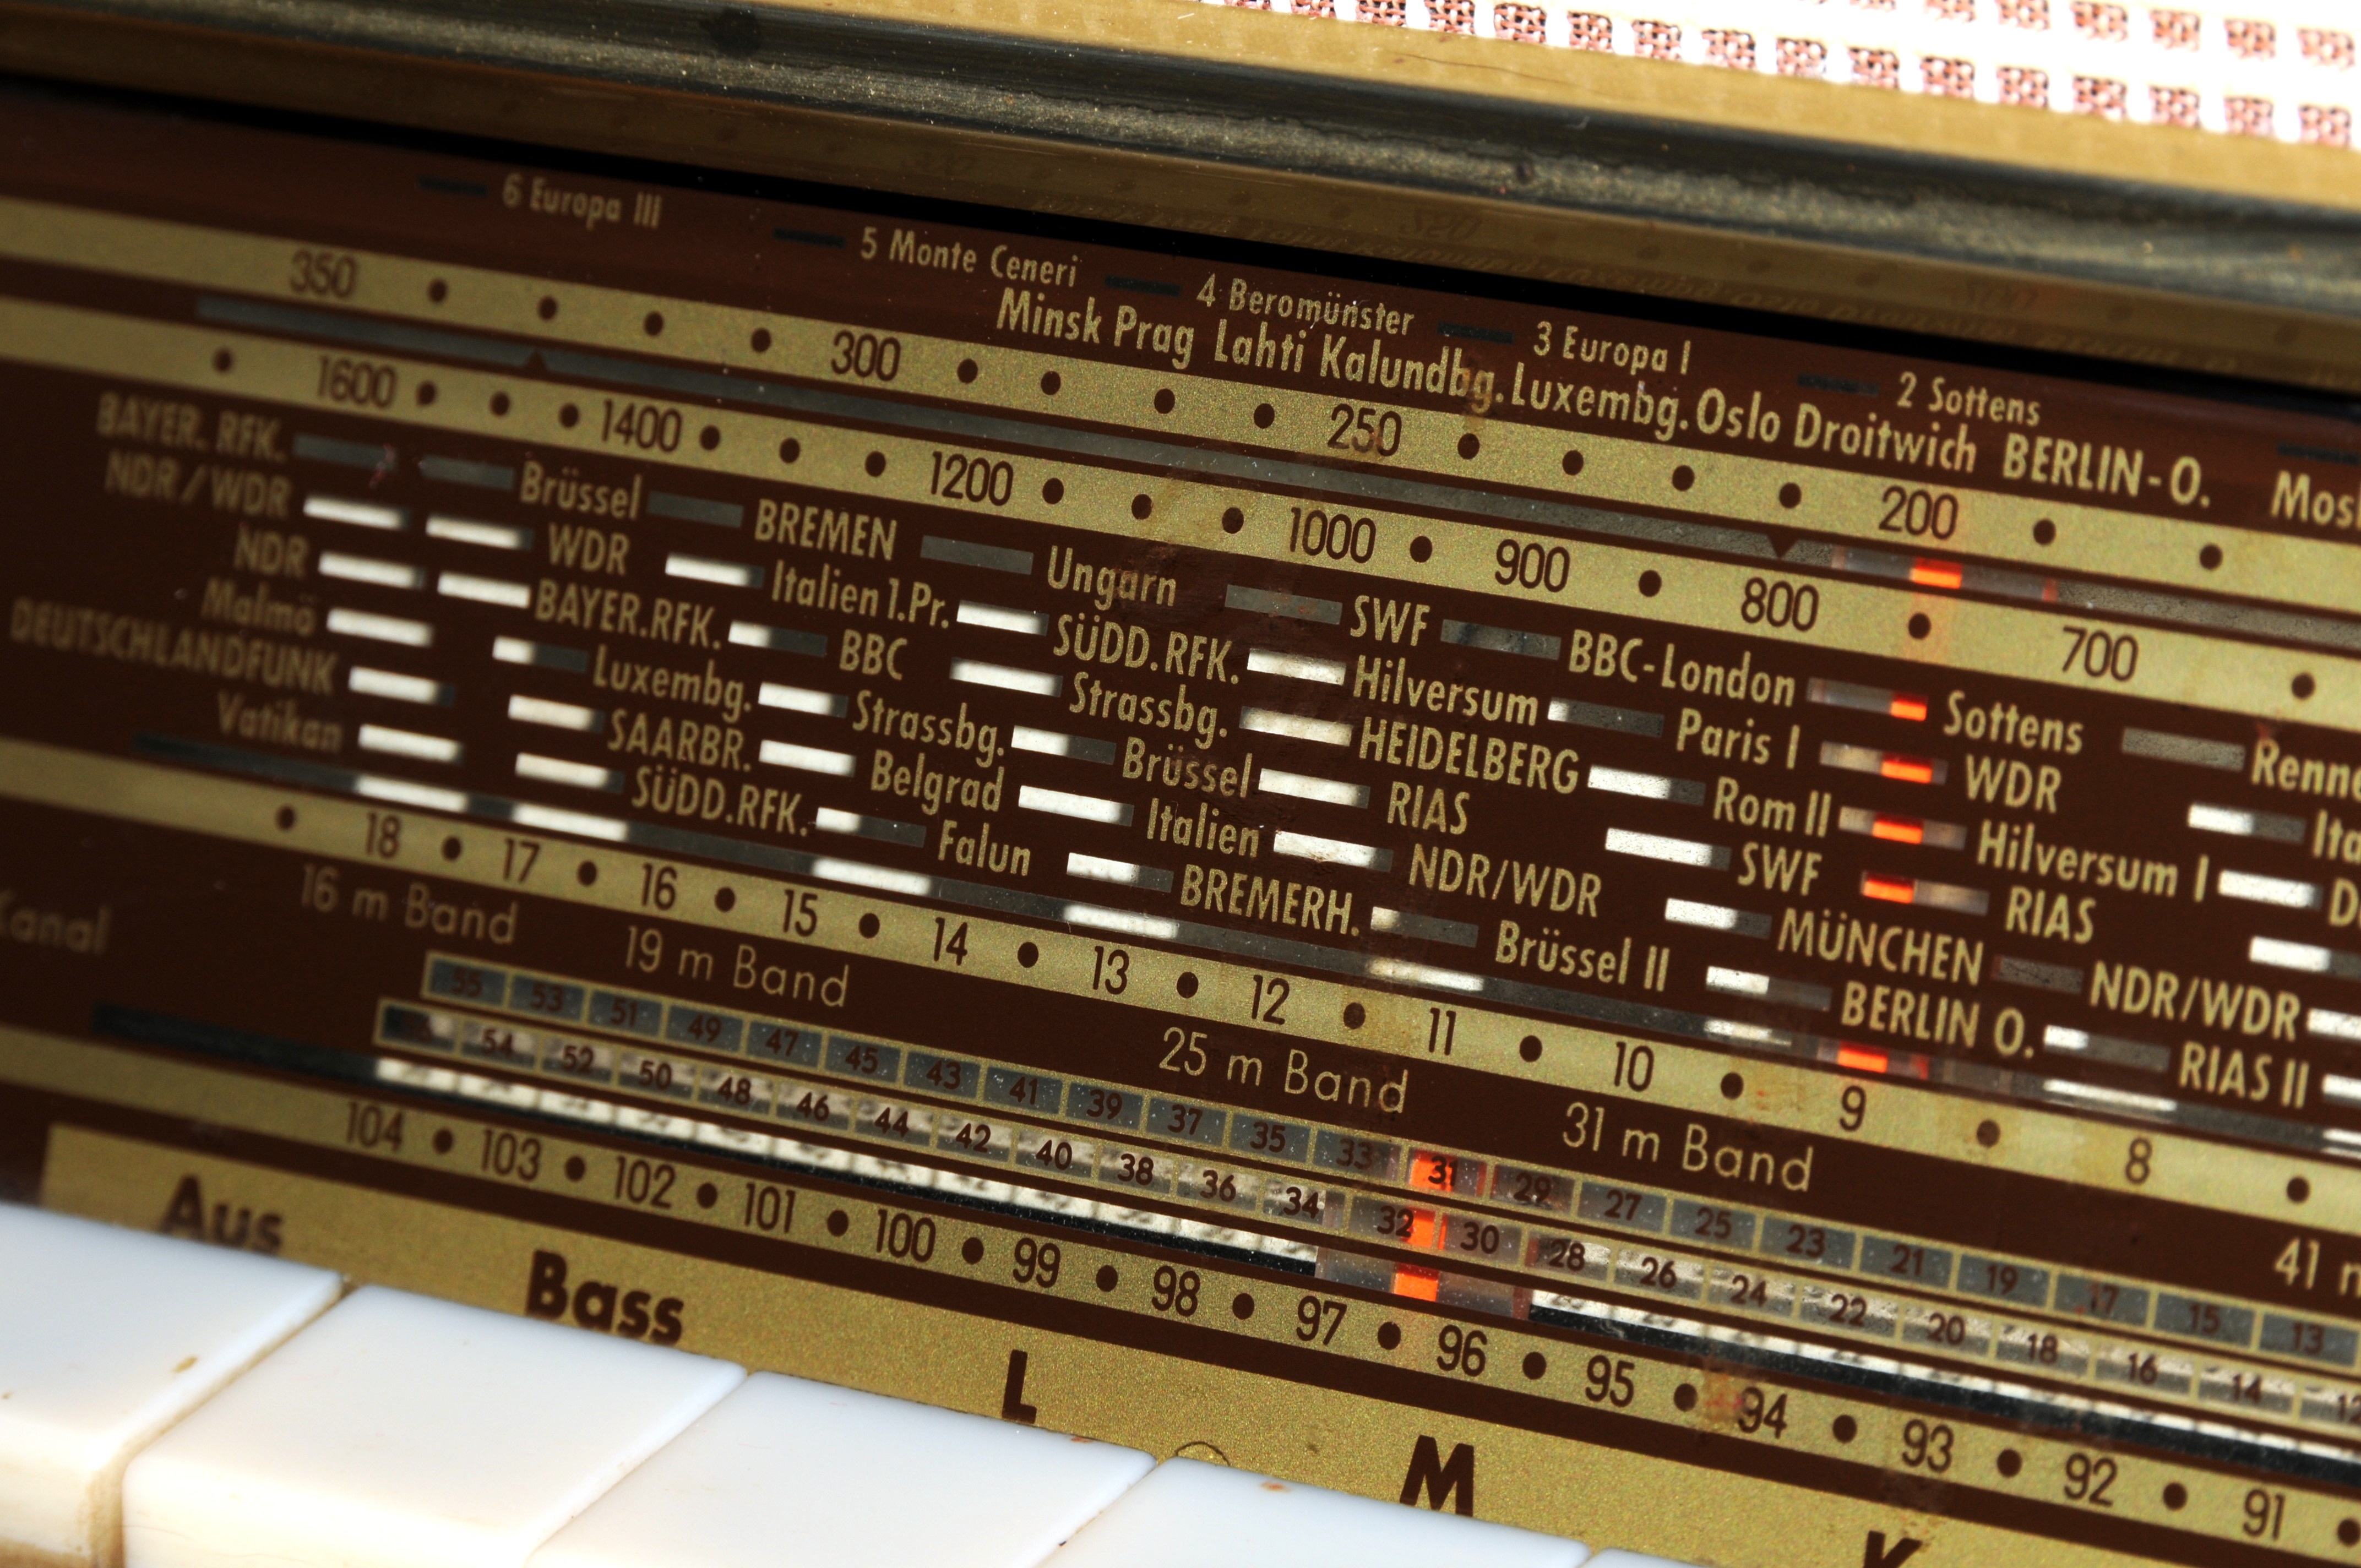
retro, nostalgia, radio, keys, fm, world receiver, medium wave, shortwave, transistor radio, long wave, personal computer hardware, electronic instrument